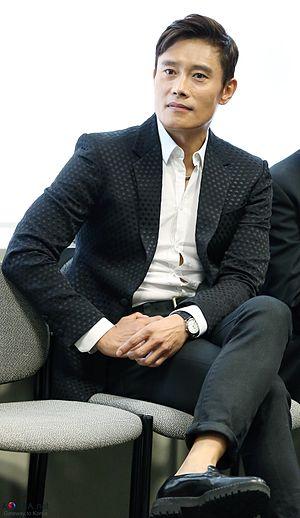
Masquerade est un film historique sud-coréen réalisé par Choo Chang-min en 2012. Il raconte l'histoire du roi excentrique Gwanghaegun qui est victime d'un empoisonnement et remplacé par un pauvre acrobate nommé Ha-seon, qui lui ressemble trait pour trait, le temps qu'il se rétablisse.